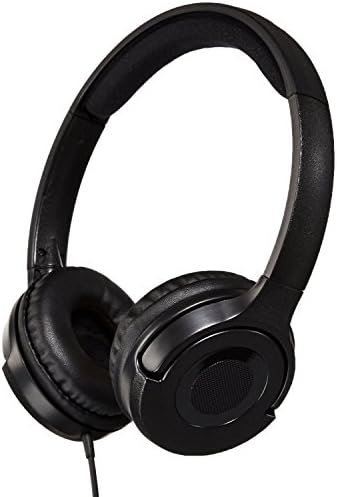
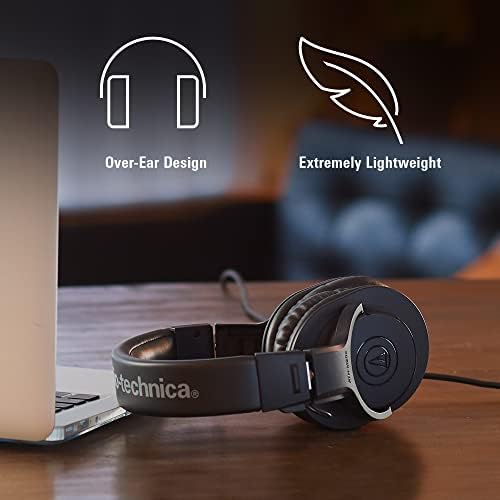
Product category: headphones
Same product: no